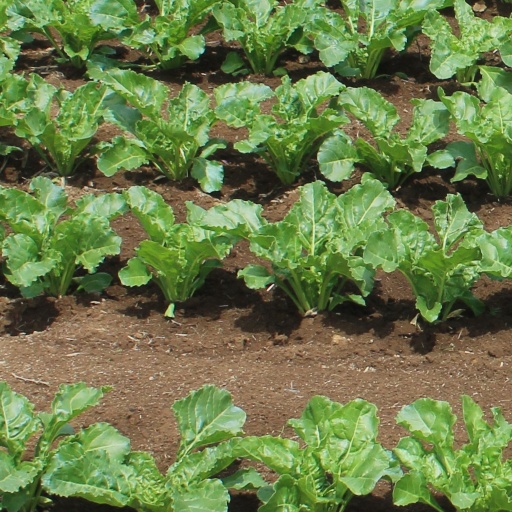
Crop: sugar beet